Fourier–Bessel series

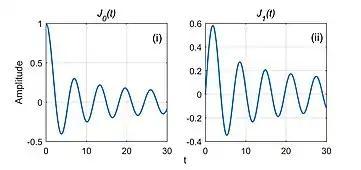
Bessel function for (i) formula_1 and (ii) formula_2.

is the representation of that function as a linear combination of many orthogonal versions of the same Bessel function of the first kind "J", where the argument to each version "n" is differently scaled, according to